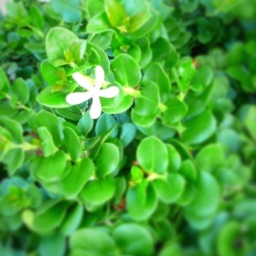
One pretty white flower in a bush of green